50th Space Wing

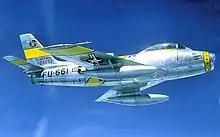
81st Fighter-Bomber Squadron North American F-86F Sabre in flight

On 1 June 1950, the 50th Fighter Wing (50 FW) was activated in the United States Air Force Reserve and operationally assigned to Tactical Air Command's First Air Force, supporting the active-duty 33rd Fighter Wing. It was stationed at Otis Air Force Base, Massachusetts, and consisted of the 50th Fighter Group, which included the 81st Fighter Squadron, 50th Air Base Group, and 50th Maintenance and Supply Group, which included the 50th Supply Squadron.